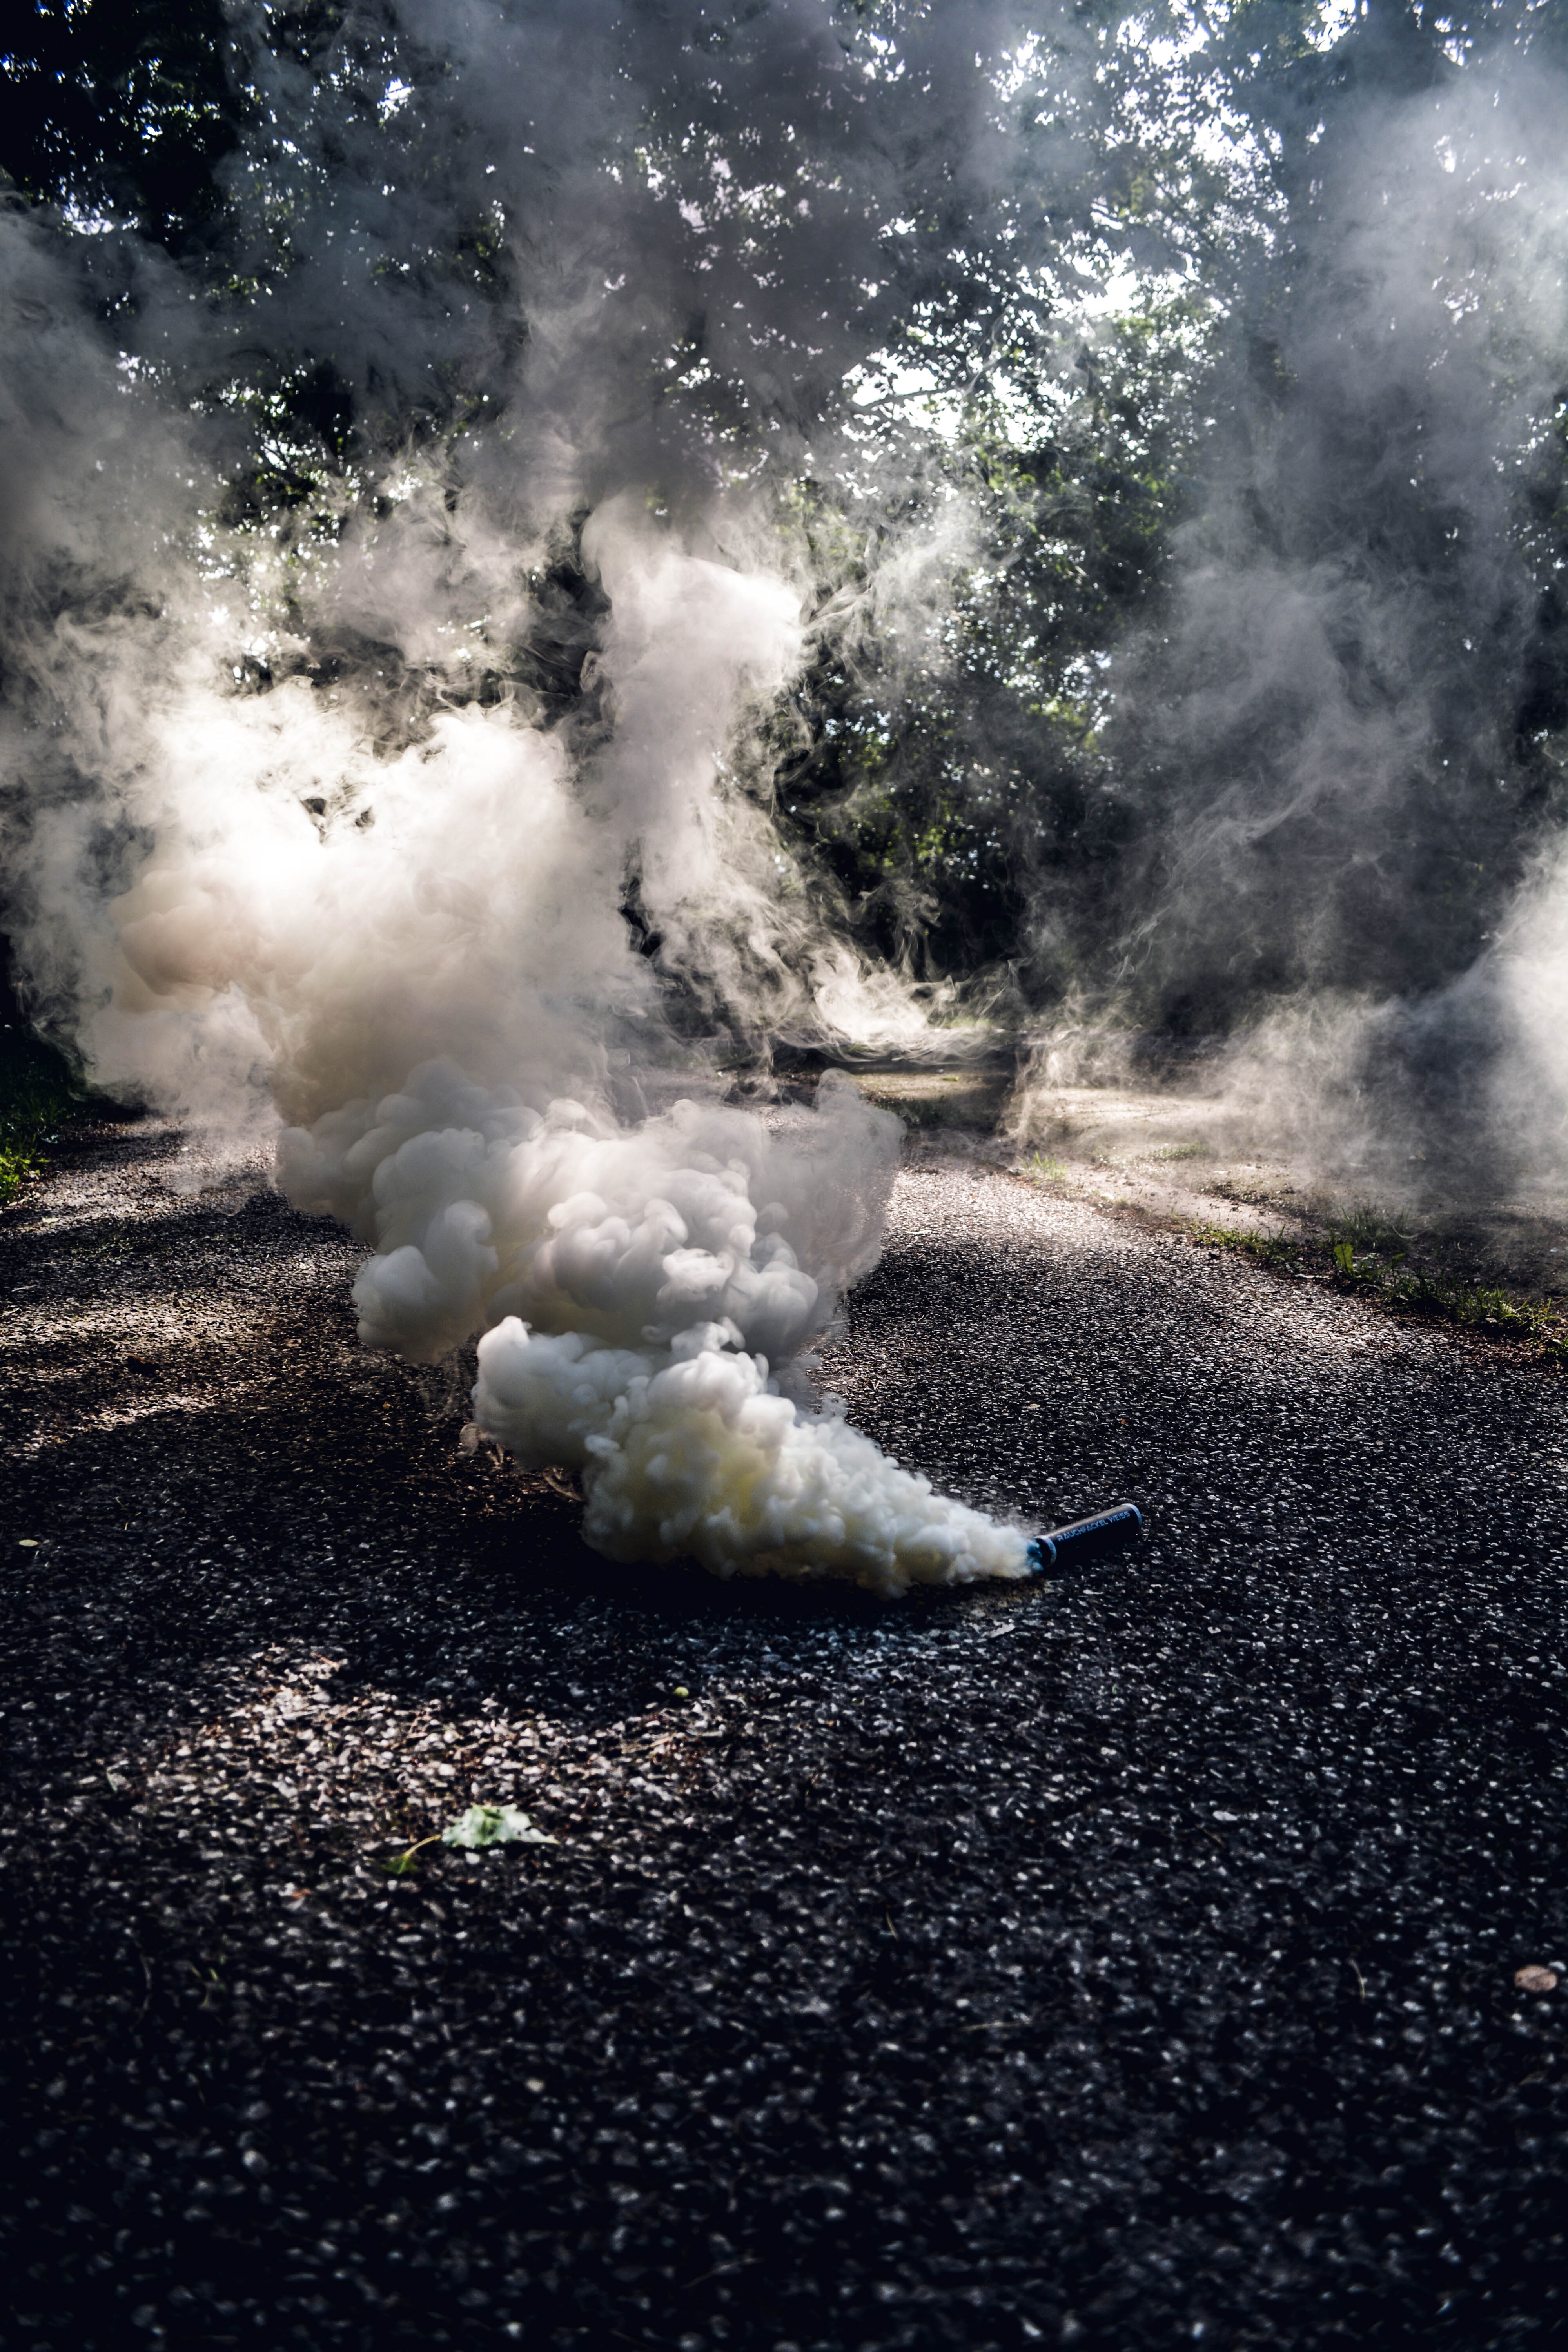
sky, smoke, cloud, atmospheric phenomenon, natural environment, atmosphere, tree, sunlight, landscape, cumulus, meteorological phenomenon, photography, geological phenomenon, space, road, asphalt, forest, world